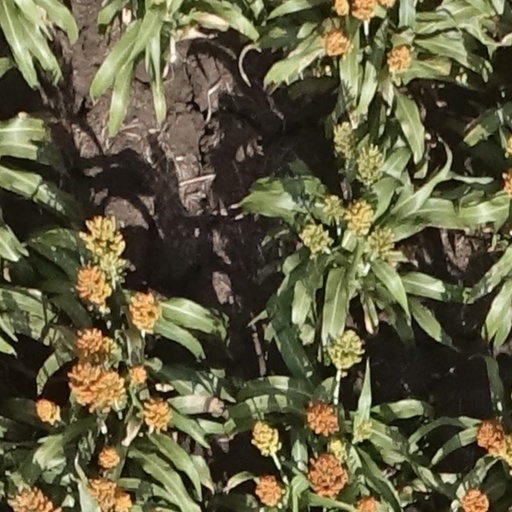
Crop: sorghum